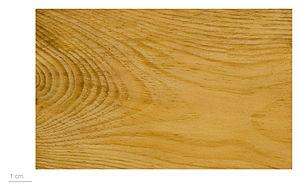
Le Pin à crochets ou Pin de Briançon en France, est une espèce de pins, famille des Pinaceae, vivant dans certaines régions montagneuses d'Europe.